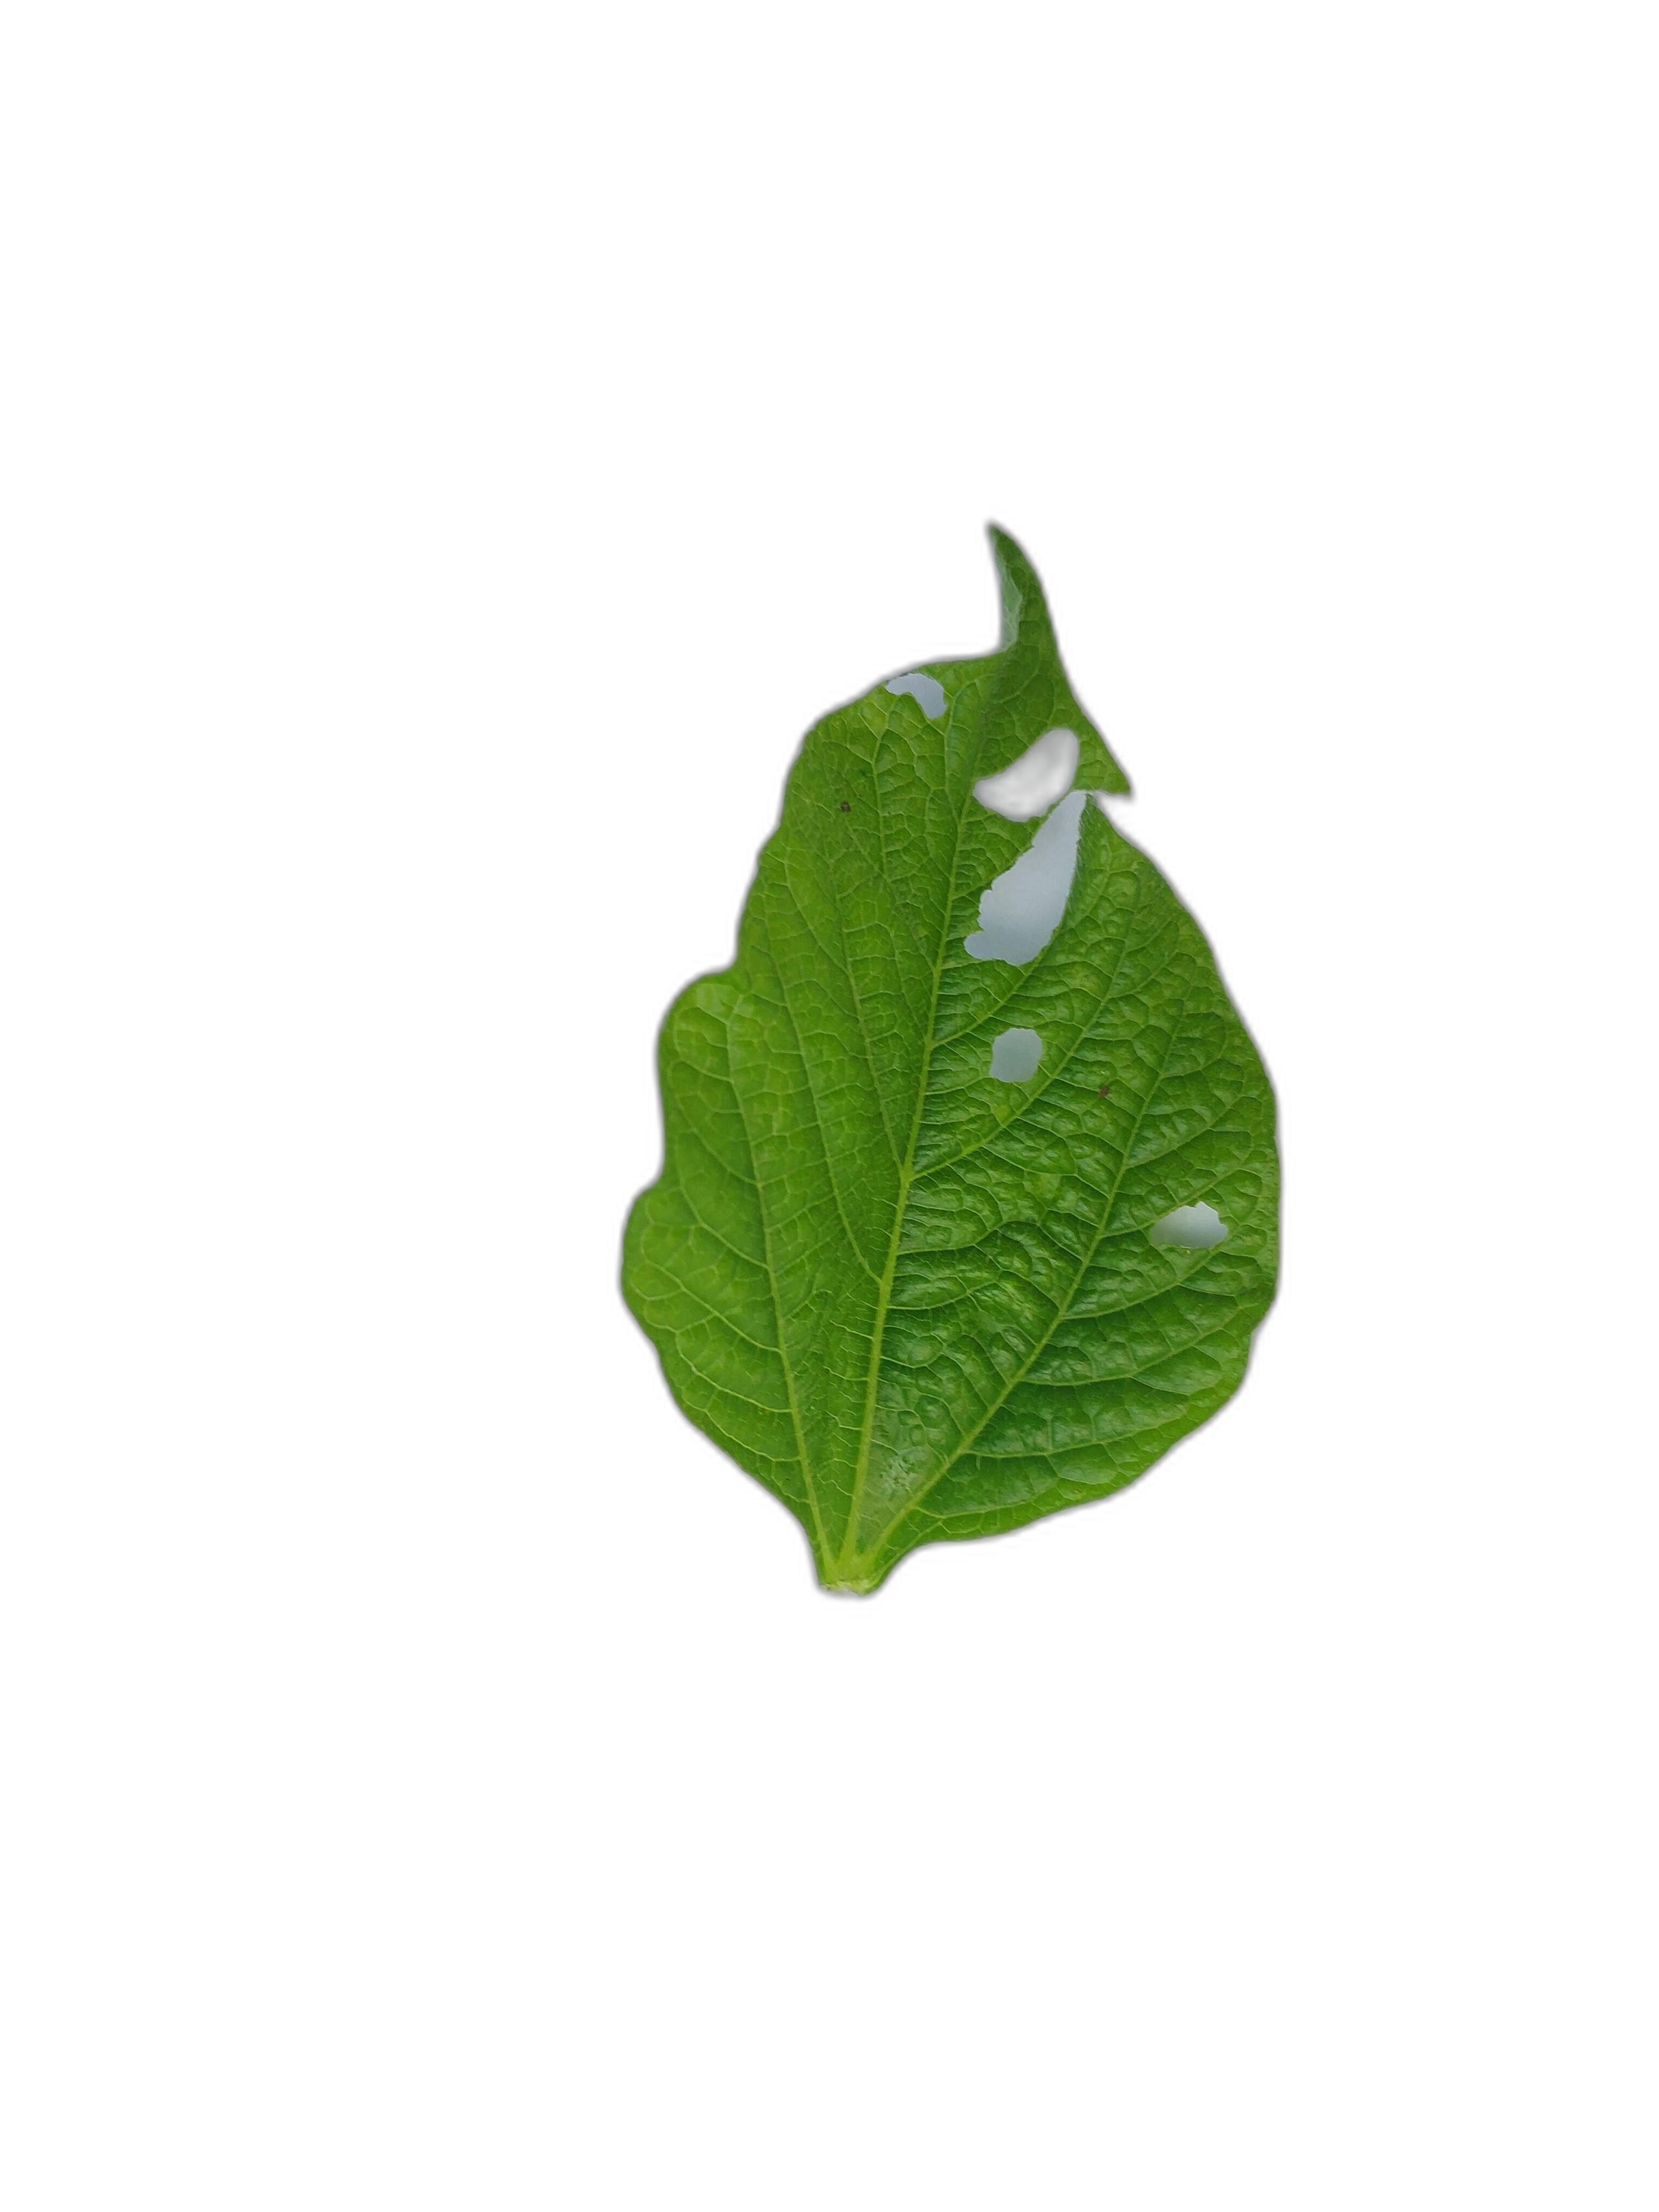
Label: Leaf Crinkle